General Operations Force

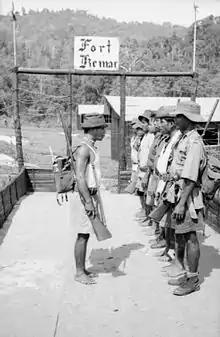
Members of the Senoi Praaq in 1956.

The Senoi Praaq is a distinguished paramilitary unit within the RMP’s GOF, originally established in 1956 during the Malayan Emergency by the British colonial administration. Initially designated as the SAS Auxiliary Forces, the unit was composed exclusively of Orang Asli personnel—indigenous peoples of Peninsular Malaysia. Despite its formal title, the unit quickly became better known by its Semai name, "Senoi Praaq", meaning "War People".